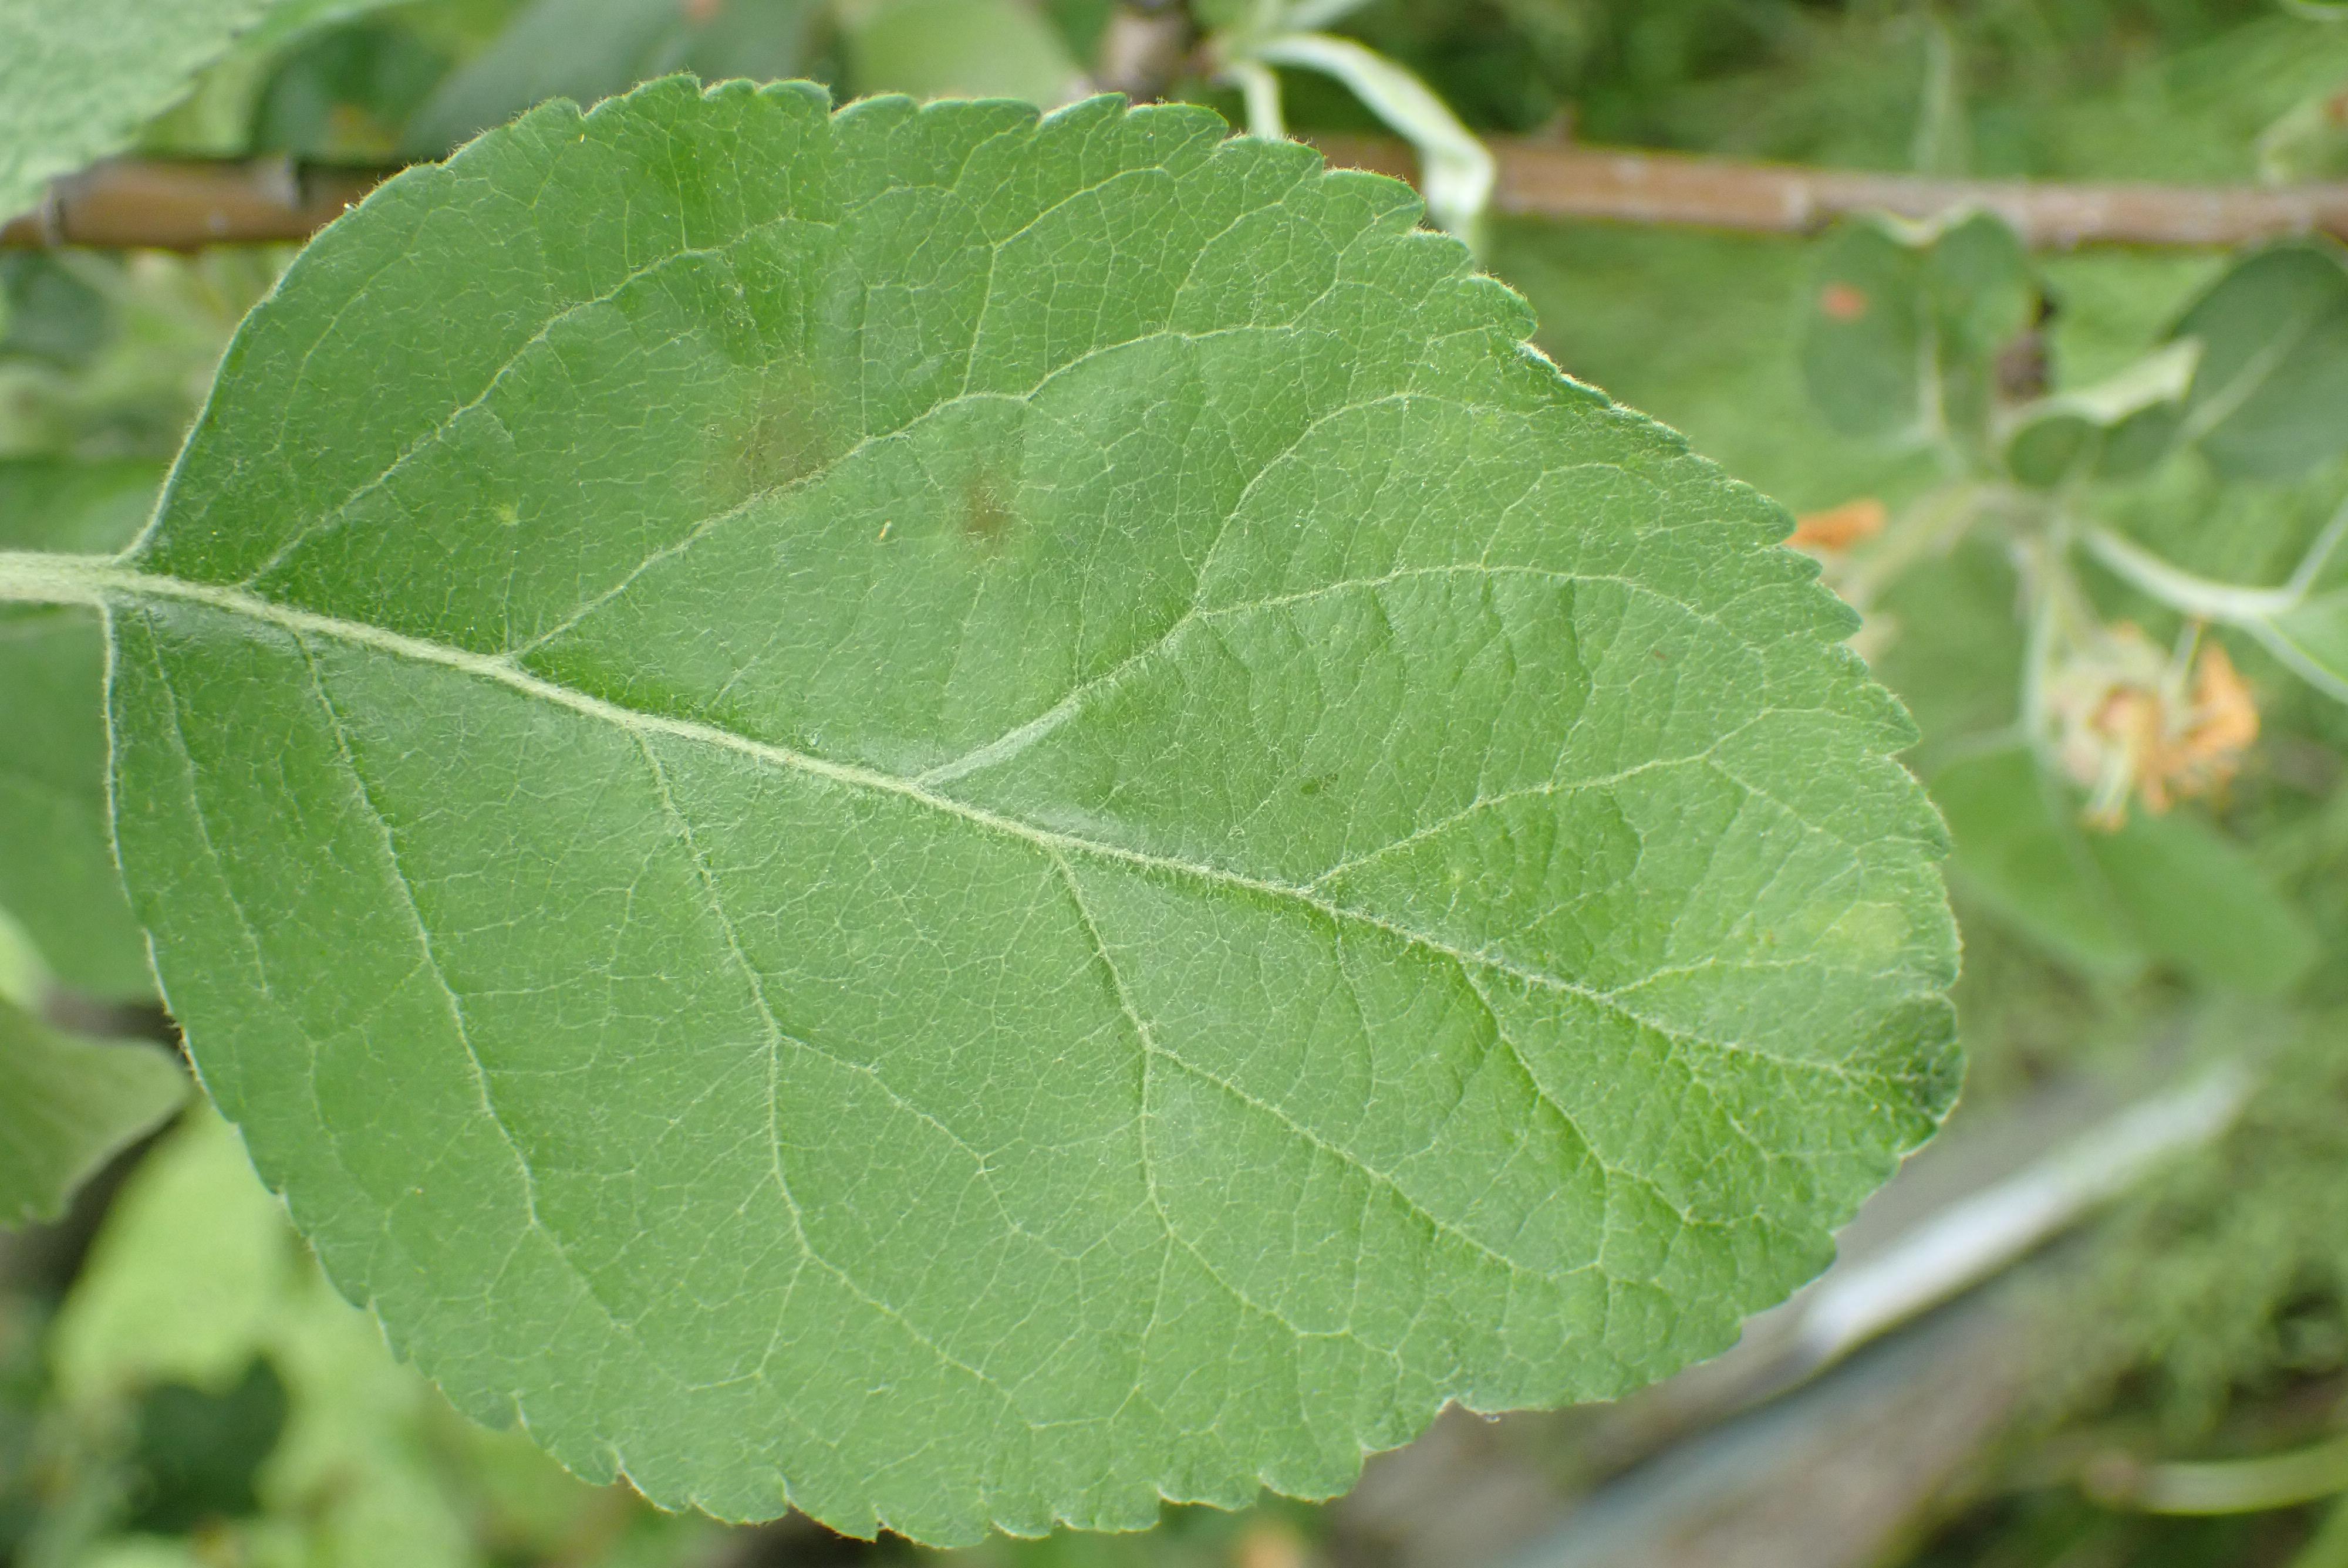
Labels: scab